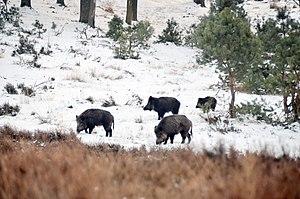
Le sanglier d'Europe, sanglier d'Eurasie ou plus simplement sanglier, est une espèce de mammifères omnivores, forestiers de la famille des Suidés. Cette espèce abondamment chassée est aussi considérée comme une espèce-ingénieur, capable de développer des stratégies d'adaptation à la pression de chasse, ce qui lui confère parfois un caractère envahissant.